Chinatown, Manhattan

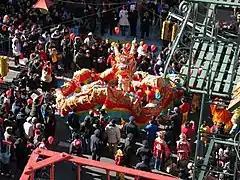
Chinese New Year celebration in Chinatown

From the late 1980s through the 1990s, when a large influx of immigrants from Fuzhou, who largely also spoke Mandarin along with their native Fuzhou dialect began moving into New York City, they were the only exceptional group of Chinese that were non-Cantonese to largely settle into Manhattan's Chinatown. Due to the fact that the Chinatown area were mostly populated by Cantonese speakers, the Fuzhou speaking immigrants had a lot of trouble relating to the neighborhood linguistically and culturally and as a result, they settled on the eastern borderline of Manhattan's Chinatown east of The Bowery, which during that time was more of an overlapping population of Chinese, Puerto Ricans, and Jewish as well as had significant vacant apartment units and were more affordable than in the more Mandarin-speaking enclaves in Flushing and Elmhurst, and many Fuzhou immigrants had no legal status and being forced into the lowest paying jobs. As they settled in the eastern borderline of Chinatown along East Broadway and Eldridge Street, it became fully part of Chinatown and slowly through the 1990s it would develop into being Little Fuzhou. This has resulted in referring to East Broadway as Fuzhou Street No. 1, which emerged during the late 1980s and early 1990s, and Eldridge Street as Fuzhou Street No. 2, which developed during the mid-1990s and early 2000s. Little Fuzhou became known as a new Chinatown, separate from the older, more Cantonese-dominated Chinatown from The Bowery going west, though there are still a little bit of remaining long time Cantonese residents and businesses in and around what is now the Little Fuzhou enclave.